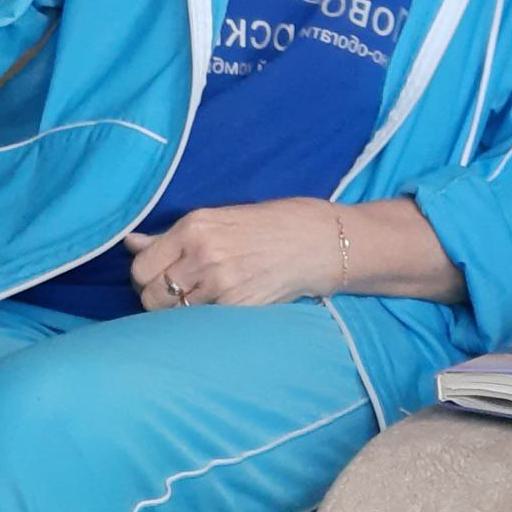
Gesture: no_gesture